Jacqueline Kennedy Onassis

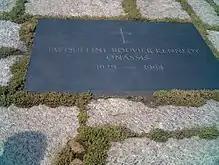
Onassis's grave at Arlington National Cemetery

Kennedy had visited the White House on two occasions before she became first lady: the first time as a grade-school tourist in 1941 and again as the guest of outgoing First Lady Mamie Eisenhower shortly before her husband's inauguration. She was dismayed to find that the mansion's rooms were furnished with undistinguished pieces that displayed little historical significance and made it her first major project as first lady to restore its historical character. On her first day in residence, she began her efforts with the help of interior decorator Sister Parish. She decided to make the family quarters attractive and suitable for family life by adding a kitchen on the family floor and new rooms for her children. The $50,000 that had been appropriated for this effort was almost immediately exhausted. Continuing the project, she established a fine arts committee to oversee and fund the restoration process and solicited the advice of early American furniture expert Henry du Pont. To solve the funding problem, a White House guidebook was published, sales of which were used for the restoration. Working with Rachel Lambert Mellon, Jacqueline Kennedy also oversaw the redesign and replanting of the Rose Garden and the East Garden, which was renamed the Jacqueline Kennedy Garden after her husband's assassination. In addition, Kennedy helped to stop the destruction of historic homes in Lafayette Square in Washington, D.C., because she felt these buildings were an important part of the nation's capital and played an essential role in its history. She helped to stop the destruction of historic buildings along the square, including the Renwick Building, now part of the Smithsonian Institution, and her support of historic preservation also reached beyond the United States as she brought international attention to the thirteenth-century B.C. temples of Abu Simbel that were in danger of being flooded by Egypt's Aswan Dam.